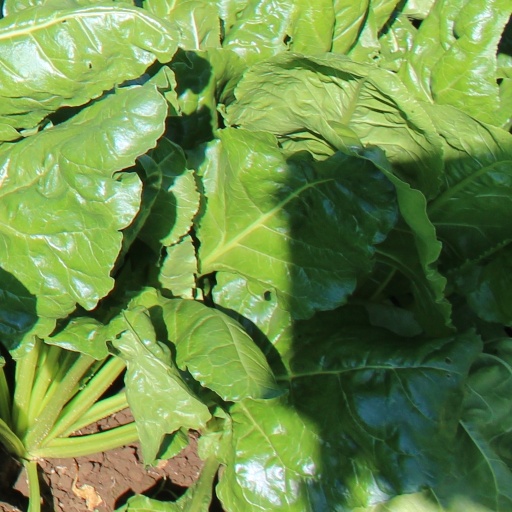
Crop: sugar beet